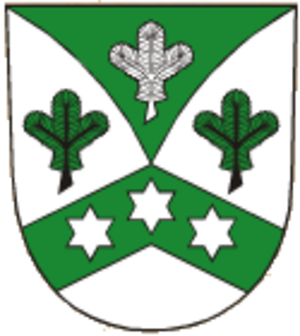
Sosnová est une commune du district d'Opava, dans la région de Moravie-Silésie, en République tchèque. Sa population s'élevait à 401 habitants en 2017.